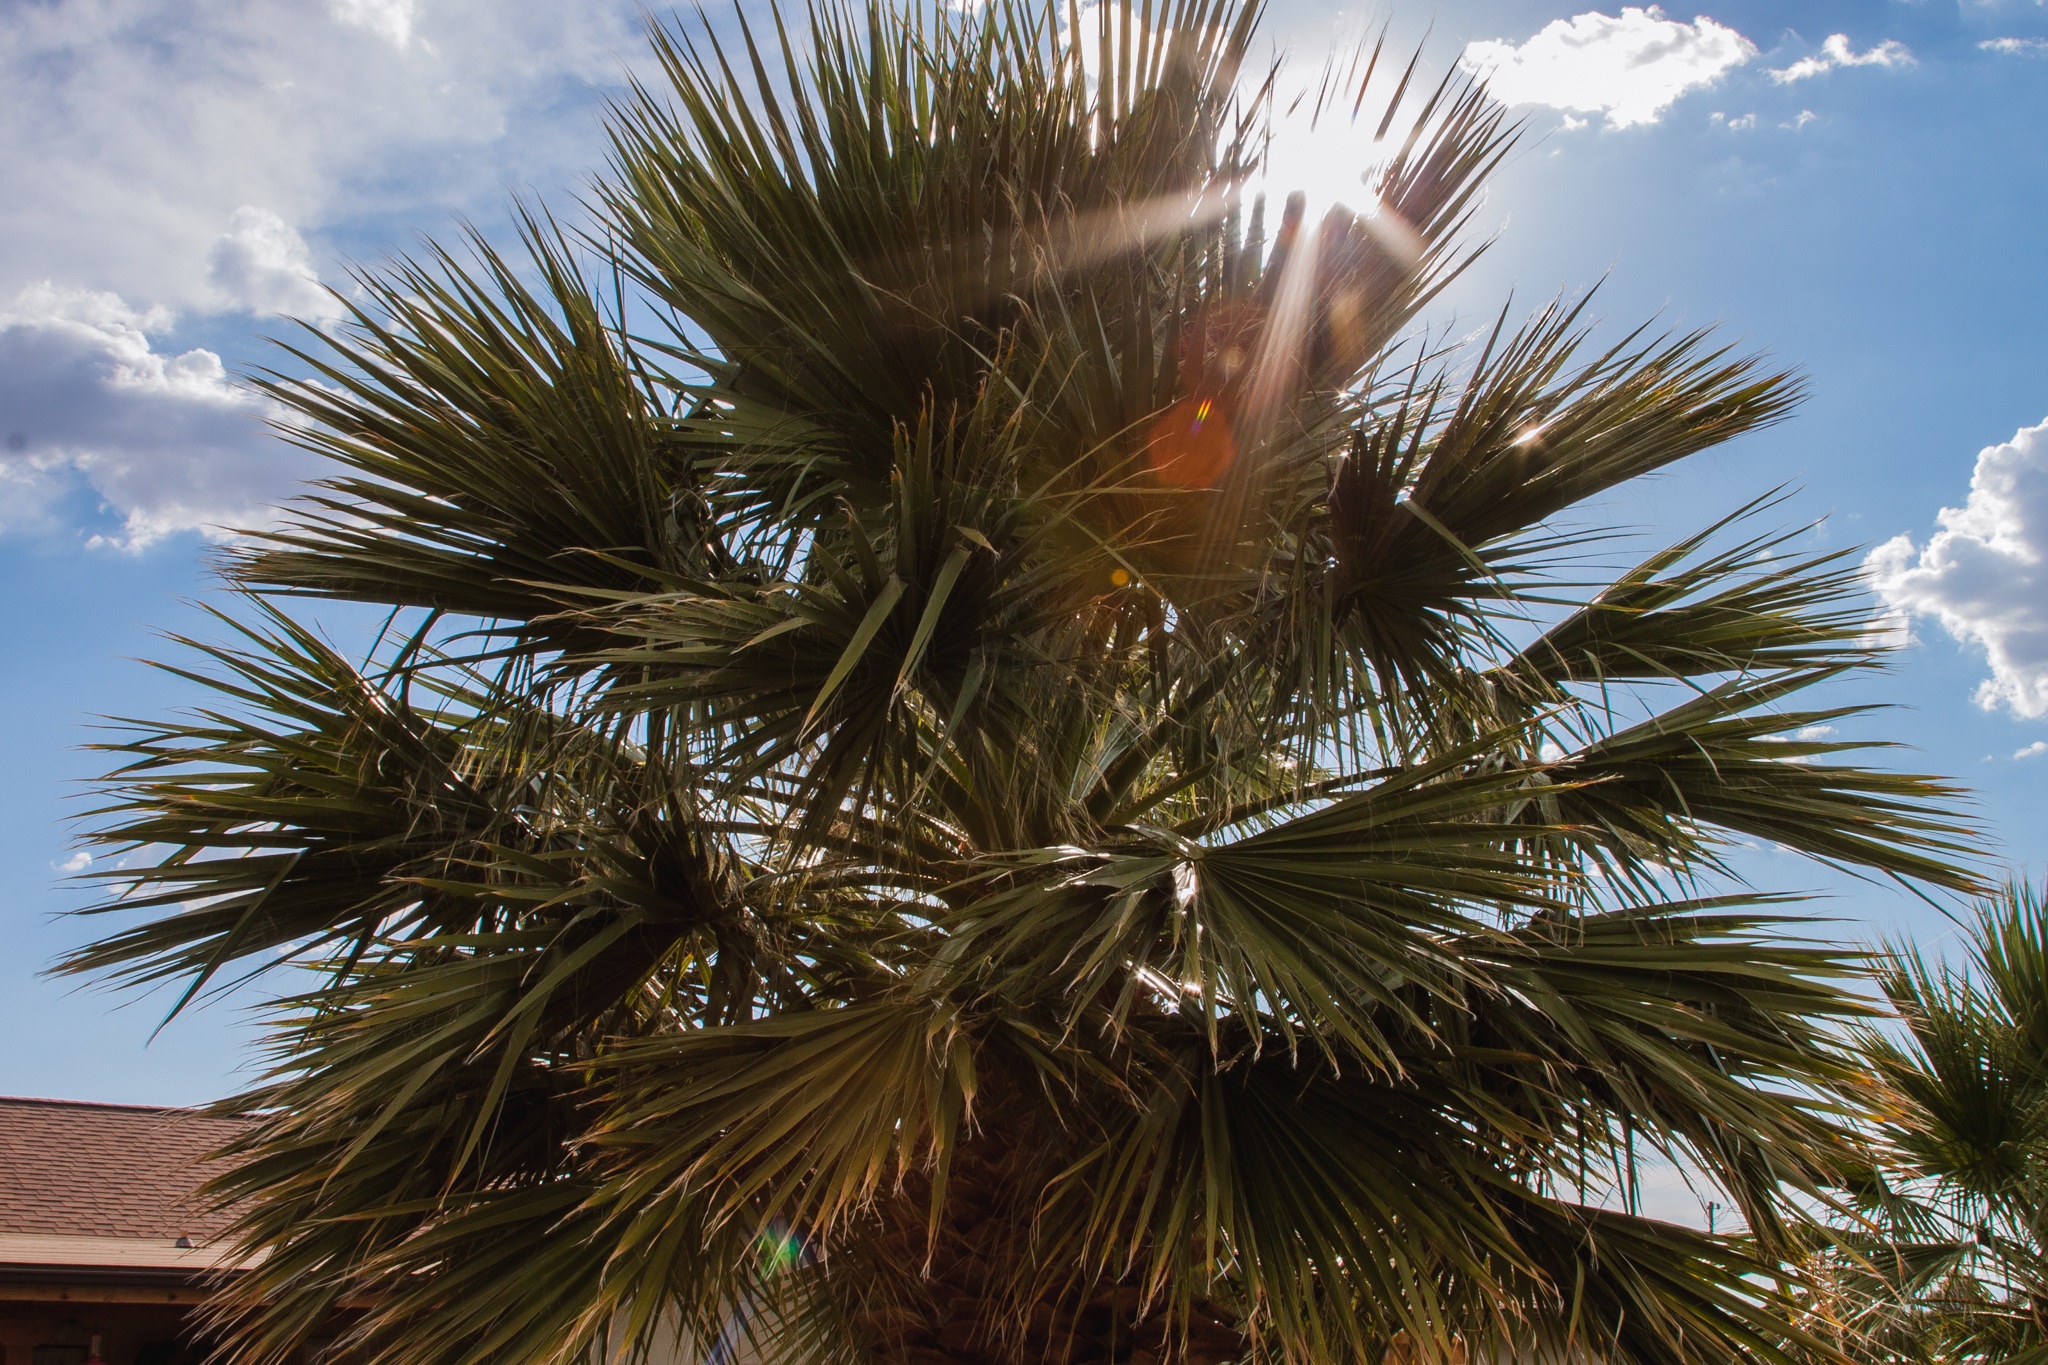
tree, plant, wind, food, produce, tropics, flowering plant, date palm, woody plant, land plant, arecales, palm family, borassus flabellifer